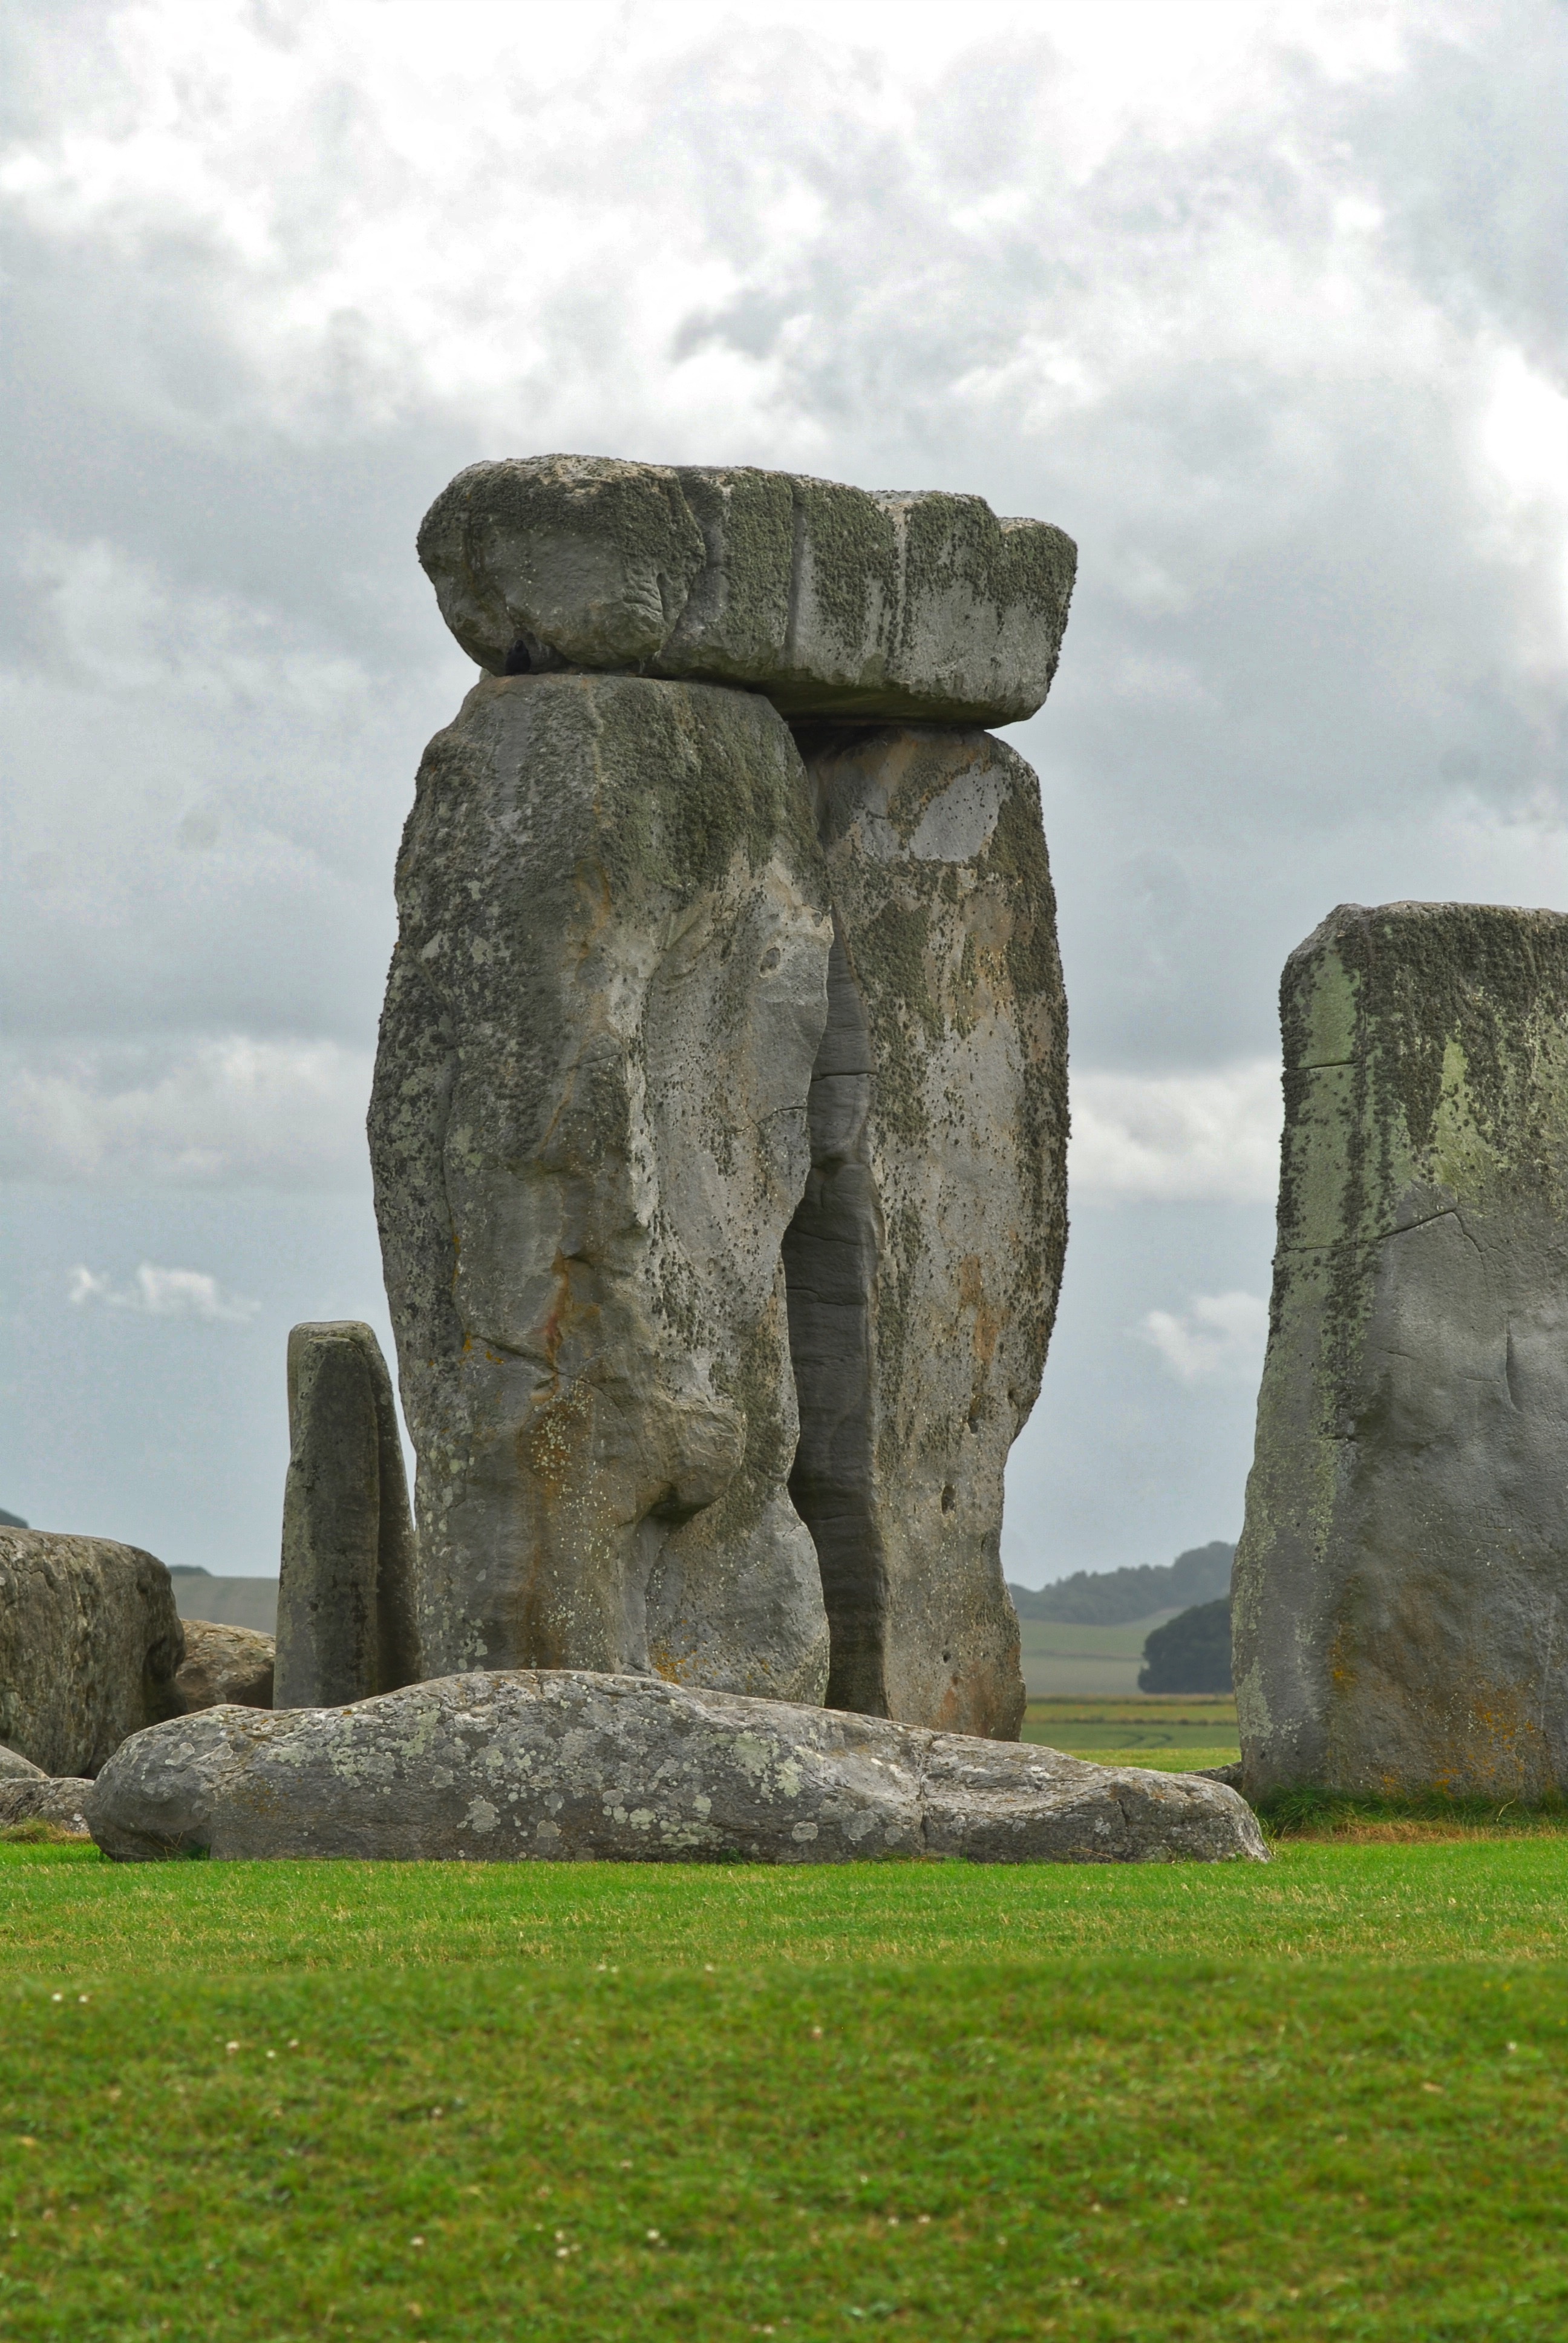
rock, monument, statue, ancient, historic, tourism, sculpture, art, temple, ruins, boulder, heritage, unesco, britain, stonehenge, monolith, prehistory, megalith, ancient history